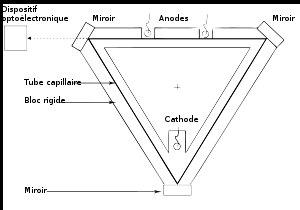
Un gyromètre laser ou gyrolaser est un capteur de vitesse angulaire basé sur l'effet Sagnac et mettant en œuvre un rayon laser. Celui-ci parcourt un circuit optique dans les deux sens, l’interférence des deux rayons va dépendre de la vitesse de rotation de l’ensemble.